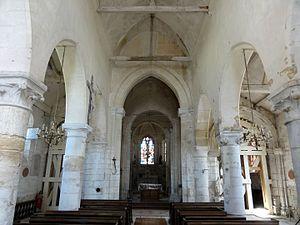
Vue générale intérieure.
L'église Saint-Clair est une église catholique paroissiale située à Hérouville-en-Vexin, en France. De première vue, il semble s'agir d'un édifice homogène du XVᵉ siècle. Effectivement, les élévations latérales, le mur du chevet, le clocher et la charpente de la toiture ont été construits pendant une seule campagne de 1443 à 1468 environ. Mais à l'intérieur, le chœur est encore presque roman, et la nef en grande partie gothique primitif. L'on y trouve quelques intéressants chapiteaux du XVᵉ siècle qui remplacent des pièces manquantes, mais aussi les témoignages de nombreux compromis qui résultent des contraintes économiques, et qui paraissent souvent maladroits. La cohabitation d'éléments de différentes époques dans une même partie de l'édifice est caractéristique de nombreuses églises rurales du Vexin, et l'église Saint-Clair en est un bon exemple. Elle montre surtout comment la reconstruction d'une église se faisait au milieu du XVᵉ siècle, avant la fin définitive de la guerre de Cent Ans et pendant les années encore difficiles qui suivent, quand les conditions d'une reconstruction ne sont pas encore réunies dans la plupart des villages.
Hérouville-en-Vexin est une commune française située dans le département du Val-d'Oise et la région Île-de-France.